Silver fulminate

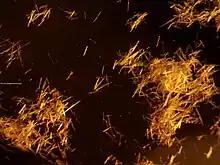
Needles of silver fulminate

Fulminates are toxic, about the same as cyanides. When pure, silver fulminate is chemically stable, not decomposing after years of storage. Like many silver salts, it darkens with light exposure. It is slightly soluble in cold water and can be recrystallized using hot water. It can also be recrystallized from a 20% solution of ammonium acetate. It is not hygroscopic and can explode when moist or under water; it was reported to remain explosive after 37 years under water. It explodes upon contact with concentrated sulfuric acid or chlorine or bromine, but not when contacting iodine. It is insoluble in nitric acid, but dissolves in ammonia, alkali chlorides, alkali cyanides, aniline, pyridine, and potassium iodide by forming complexes. Concentrated hydrochloric acid decomposes it non-explosively with a hissing noise; thiosulfate also decomposes it non-explosively, and can be used for disposal.